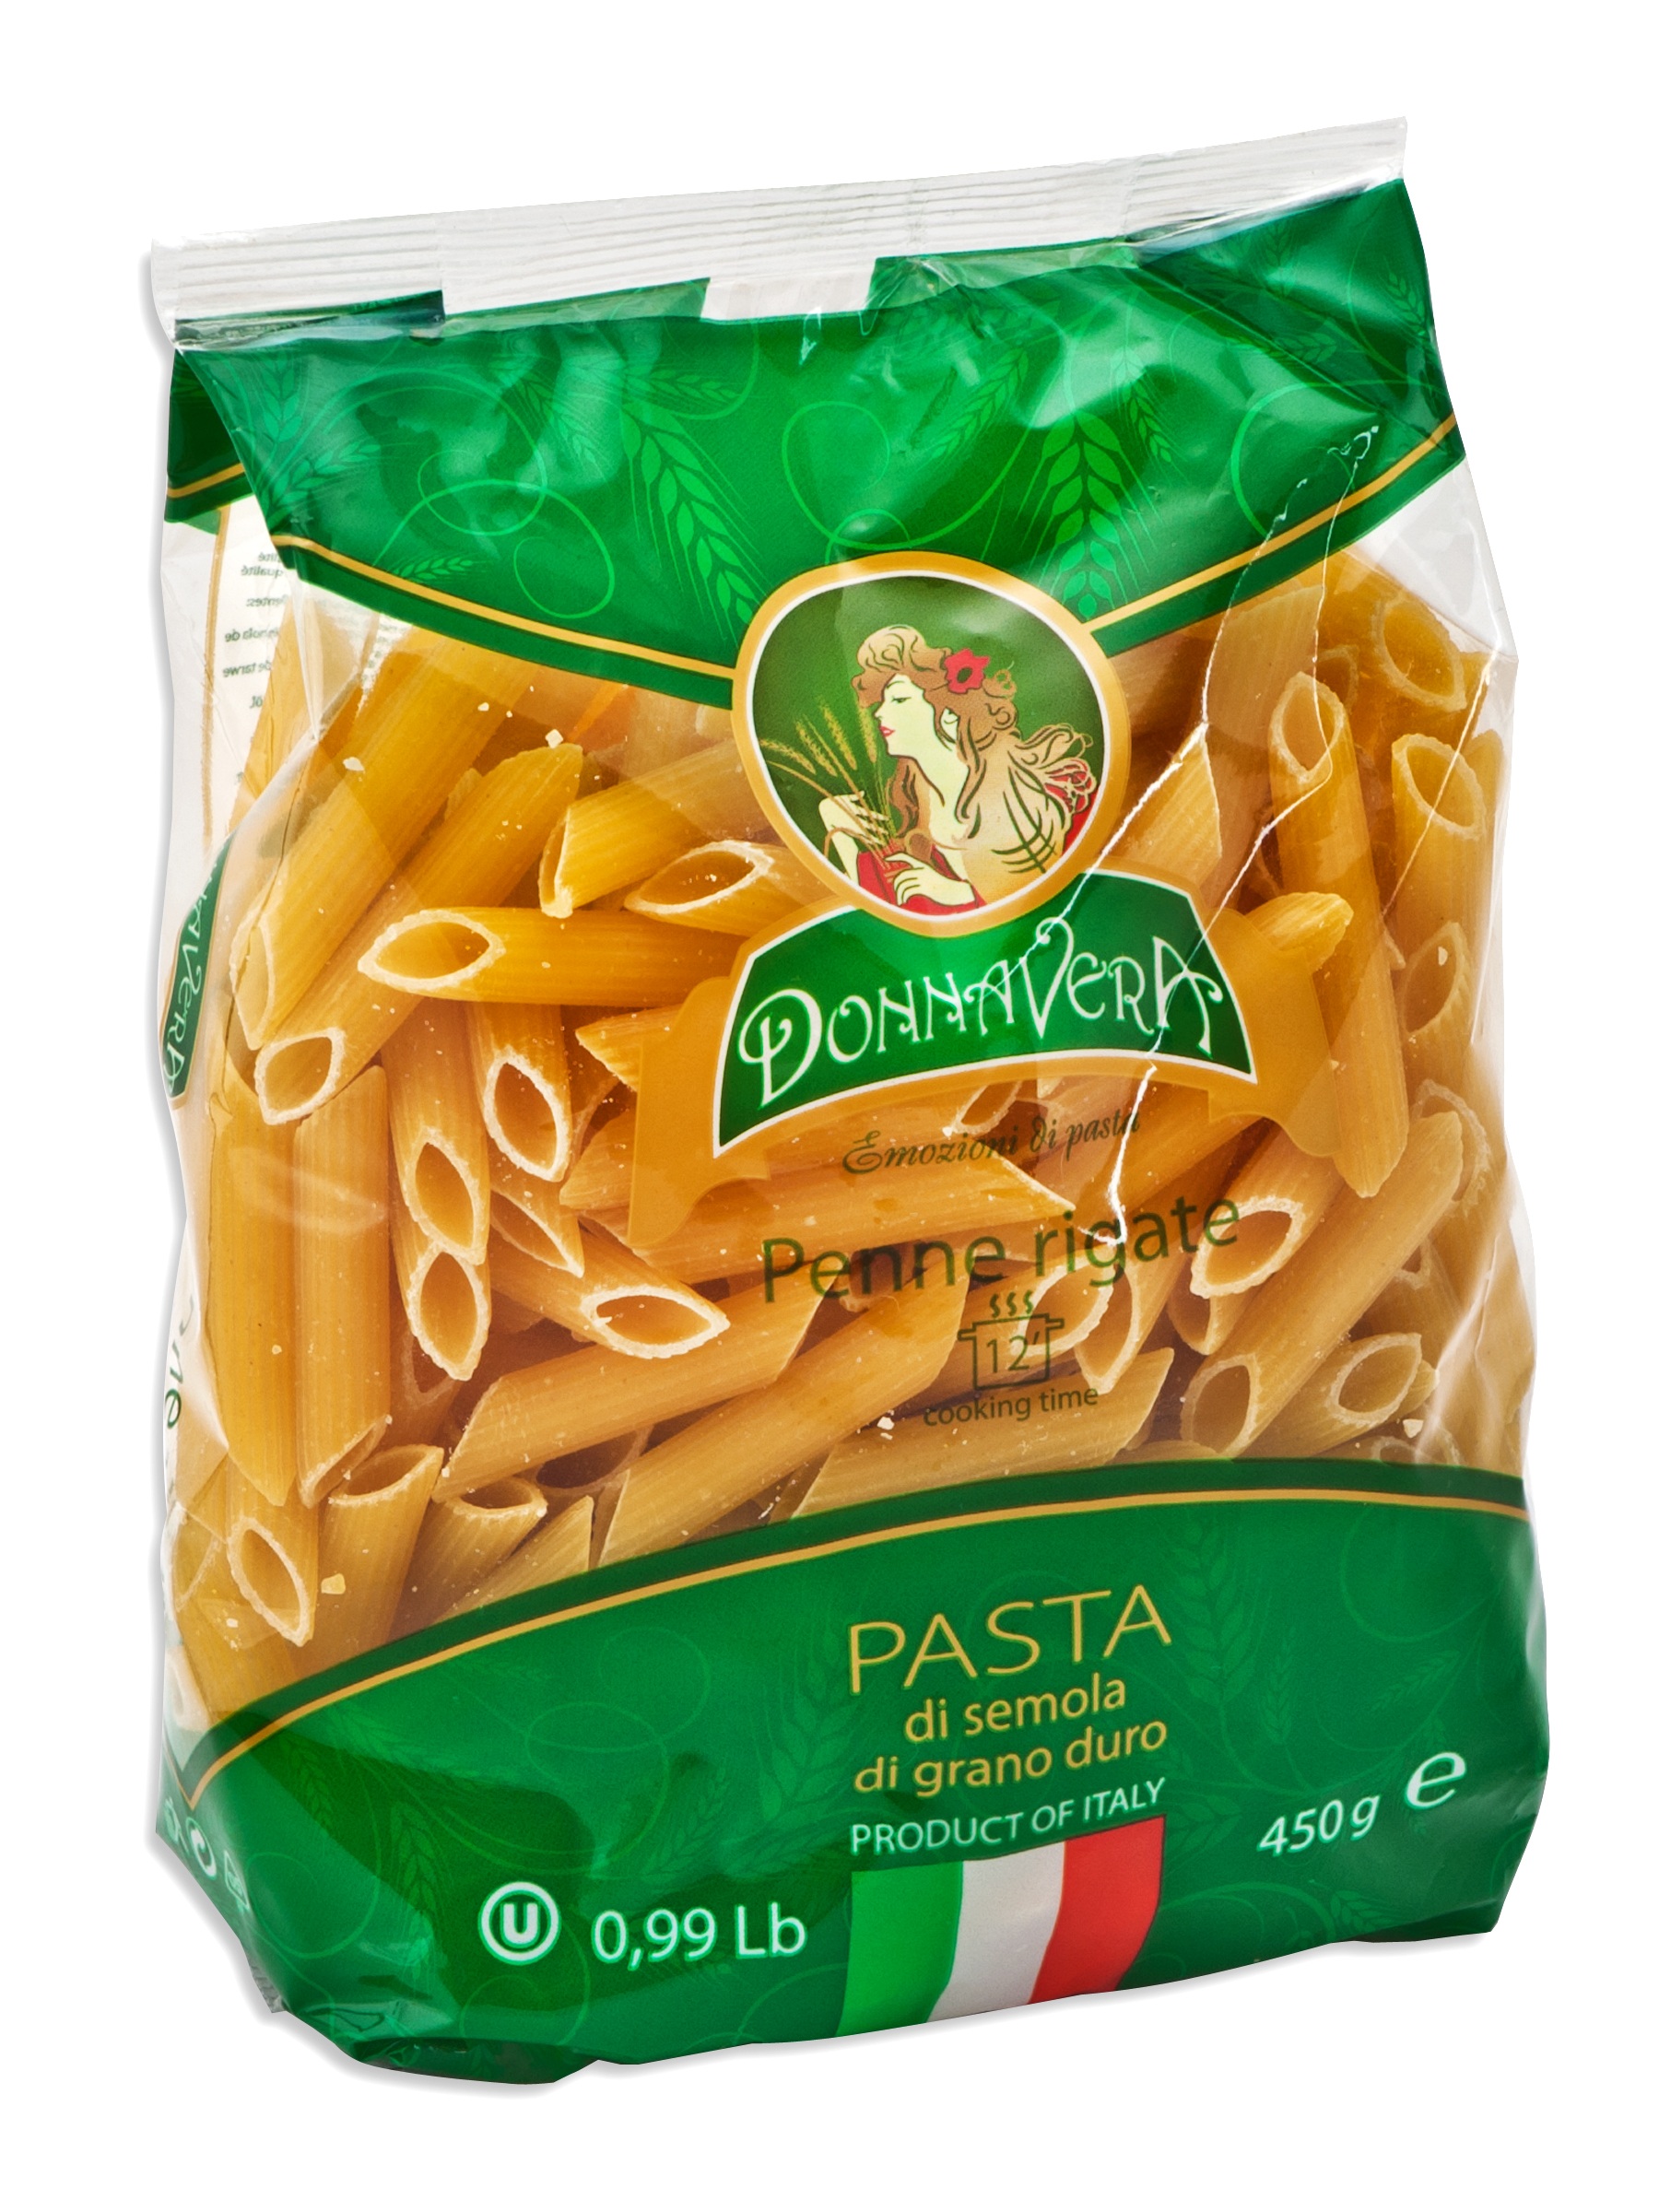
plant, dish, food, produce, vegetable, cuisine, pasta, vegetarian food, products, flowering plant, junk food, grass family, land plant